Give a Girl a Break

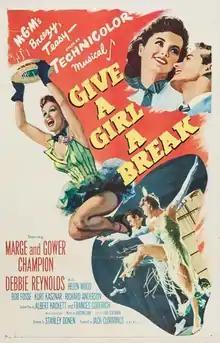
Theatrical release poster

Give a Girl a Break is a 1953 American musical romantic comedy film directed by Stanley Donen, starring Debbie Reynolds and the dance team of Marge and Gower Champion. A young Bob Fosse has a featured role.